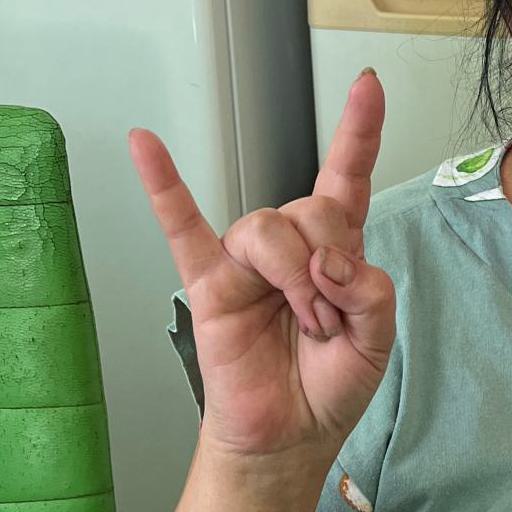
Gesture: rock